Hotshot crew

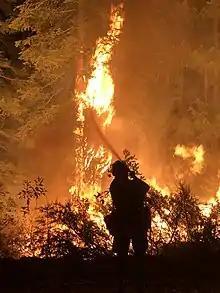
A member of the Ventana Hotshots works to keep fire out of a tree canopy during backfiring operations on the Monument Fire.

In the United States, a Shot Crew, officially known as an Interagency Hotshot Crew (IHC), is a team of 20-25 elite wildland firefighters that mainly respond to large, high-priority fires across the country and abroad. They are assigned to work the most challenging parts of the fire and are considered strategic and tactical wildland fire experts. Hotshot crews are considered the most highly trained, skilled and experienced wildland firefighters, along with smokejumpers. They are qualified to provide leadership for initial-attack and extended-attack on wildland fires. Hotshots are trained and equipped to work in remote areas for extended periods of time with minimal logistical support. They are organized by the United States Forest Service, National Park Service, Bureau of Indian Affairs, Bureau of Land Management, and Alaska and Utah state agencies; the National Interagency Fire Center coordinates hotshot crews on the federal level.